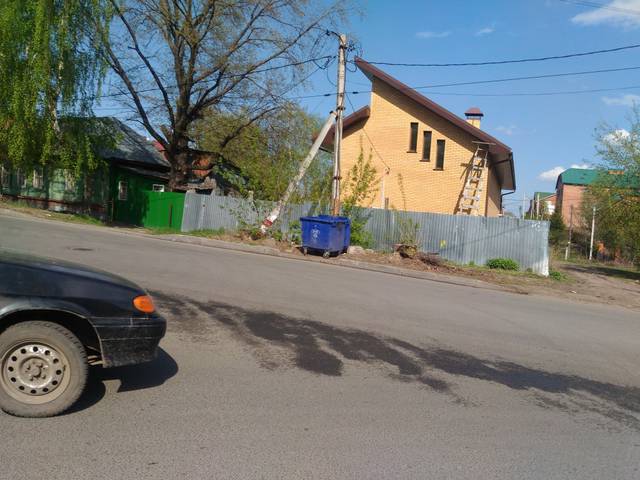
Region: Russia
Coordinates: 54.333, 48.395